Mikko Porvali

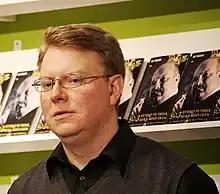
Mikko Porvali in 2010.

Mikko Pietari Porvali (born 15 April 1980) is a Finnish author, historian, lawyer and a Detective Chief Inspector of the Finnish Police.